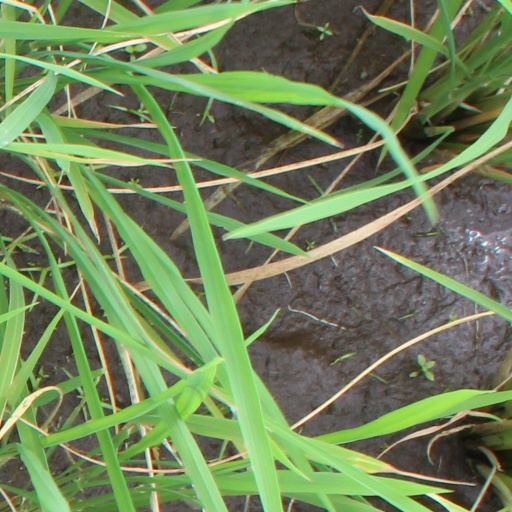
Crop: rice